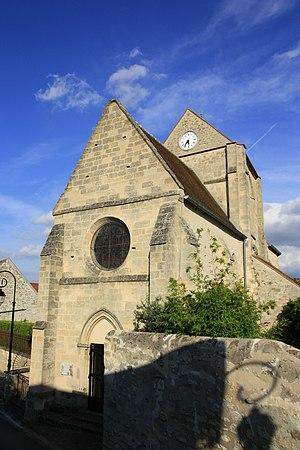
L’église Notre-Dame-de-l'Assomption est une église catholique paroissiale située au hameau de La Villeneuve-Saint-Martin de la commune d'Ableiges, dans le Val-d'Oise, en France. C'est un édifice de petites dimensions, qui ne comportait à l'origine qu'une nef de deux travées, un transept et un chœur d'une seule travée, se terminant par un chevet à pans coupés. Il fut bâtie entre 1210 et 1230 environ dans le style gothique, mais les voûtes de la nef ne furent ajoutées qu'une génération plus tard, et l'étage de beffroi du clocher n'a peut-être jamais été exécuté. À une époque indéterminée, un bas-côté a été adjoint à la nef du côté nord. Il n'existe plus à ce jour, de même que le croisillon sud du transept, remplacé par la sacristie, et les voûtes de la nef et du croisillon nord. En effet, la suppression de la paroisse dès le début du XIXᵉ siècle et le rattachement du village de La Villeneuve à la commune d'Ableiges en 1843 entraînent un manque d'entretien, auquel l'inscription au titre des monuments historiques par arrêté du 20 novembre 1931 ne rémédie pas.
Ableiges est une commune française située dans le département du Val-d'Oise en région Île-de-France.
Cette liste recense les monuments historiques du département du Val-d'Oise, en France.